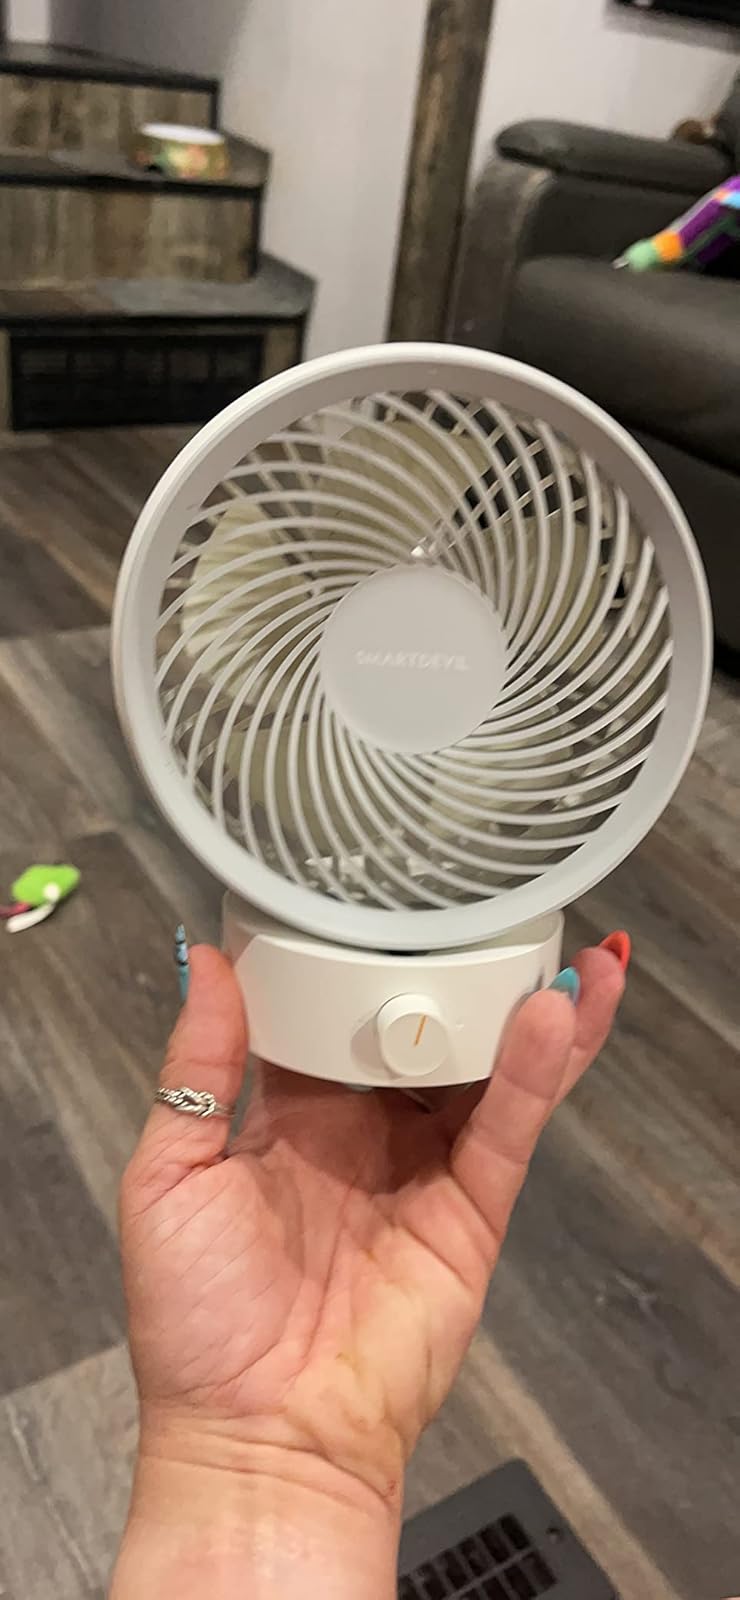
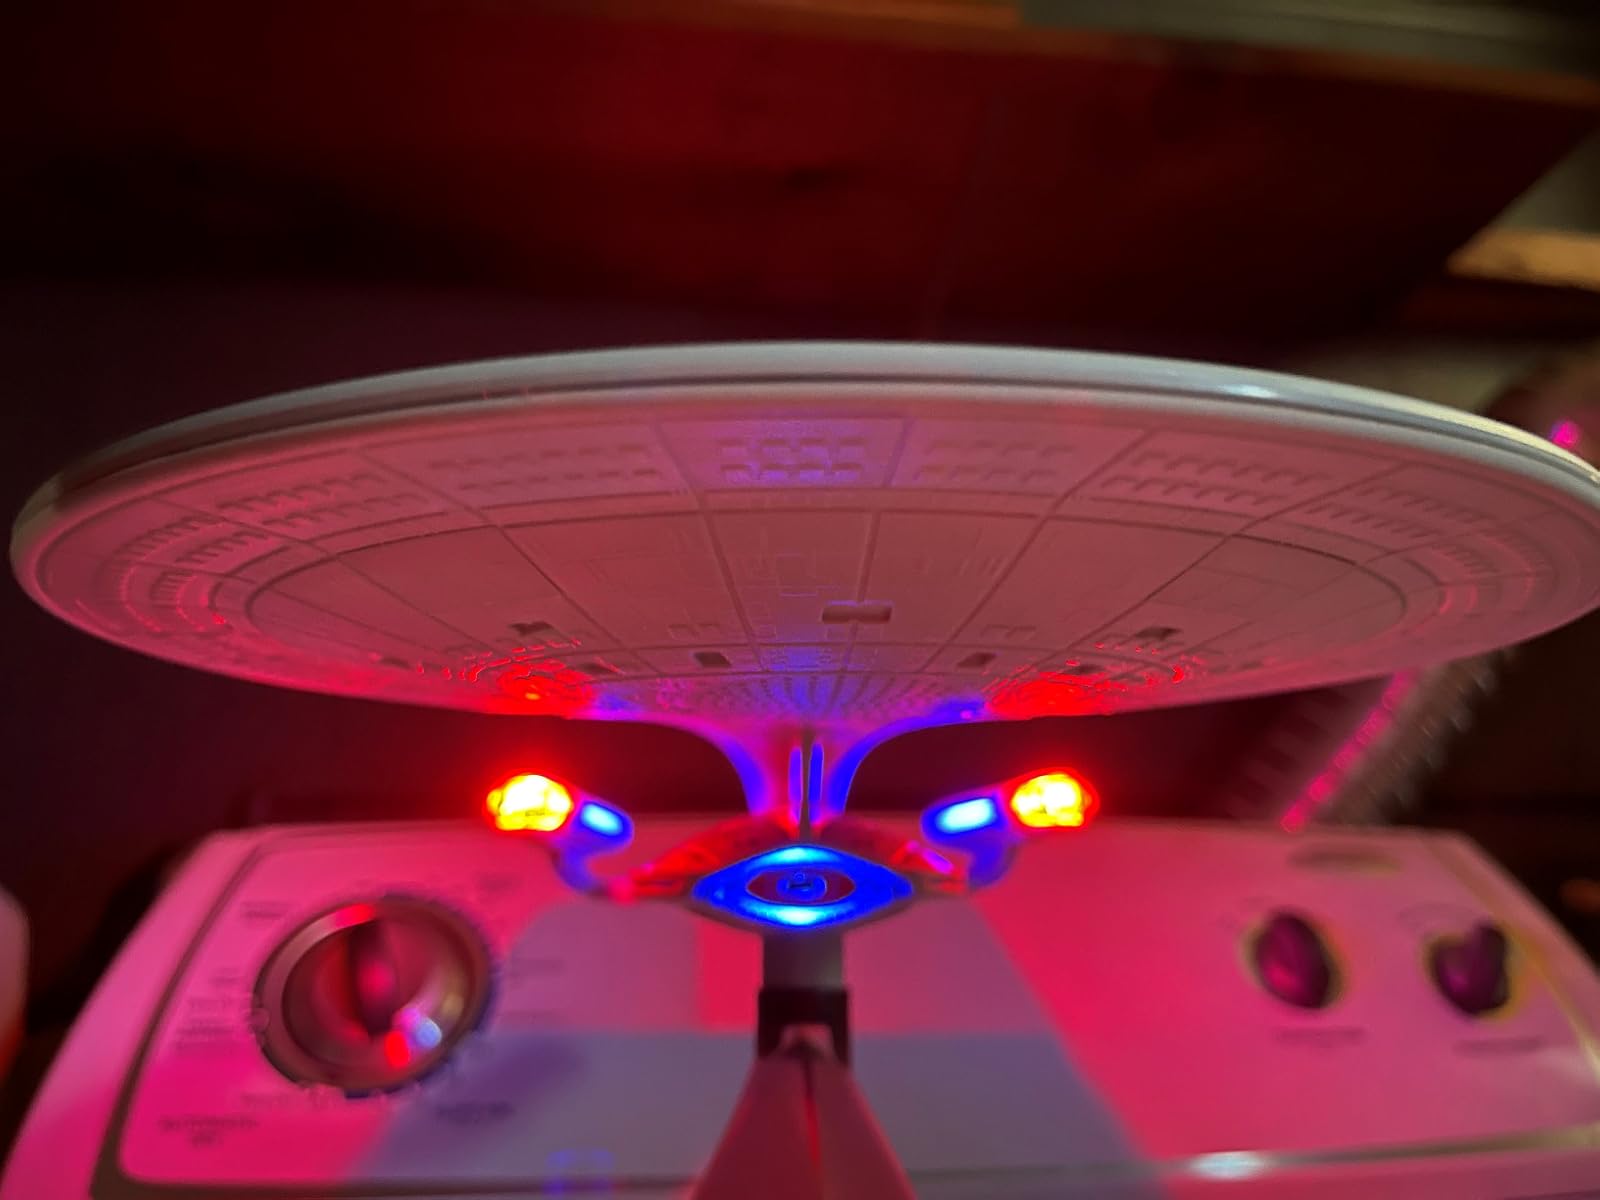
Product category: fan
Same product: no